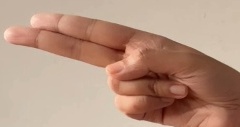
ASL sign: H